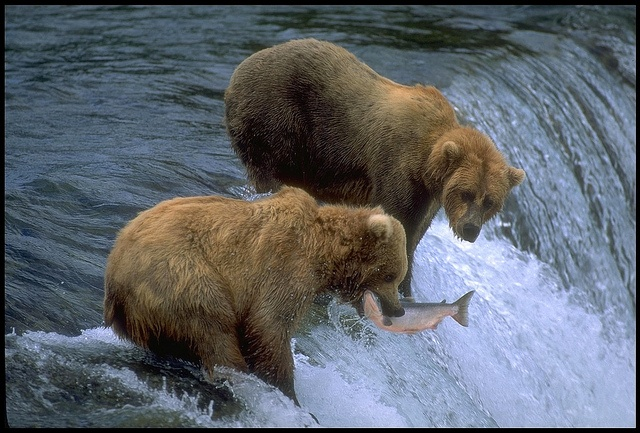
A couple of grizzly bear fishing for cood in a river.
A pair of brown bears eating salmon from a river
a couple of bears fishing for some salmon
two grizzly bears one has caught a fish on the falls
Two animals are standing above a waterfall, catching food.